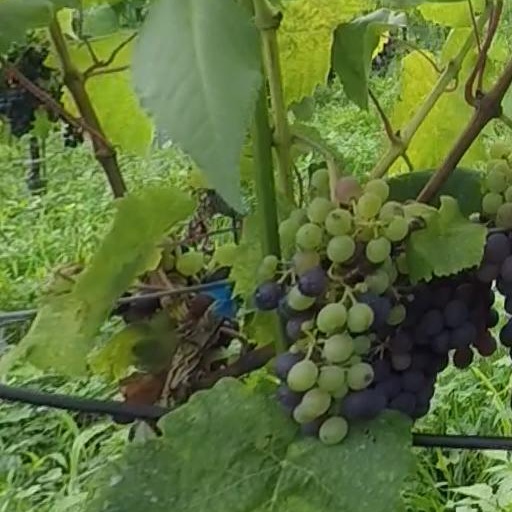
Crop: grape